Sidekicks (1992 film)

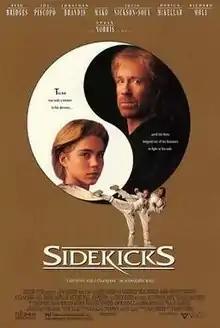
Theatrical release poster

Sidekicks is a 1992 American adventure action comedy-drama film directed by Aaron Norris and starring Jonathan Brandis, Mako, Julia Nickson-Soul, Beau Bridges, and Chuck Norris.